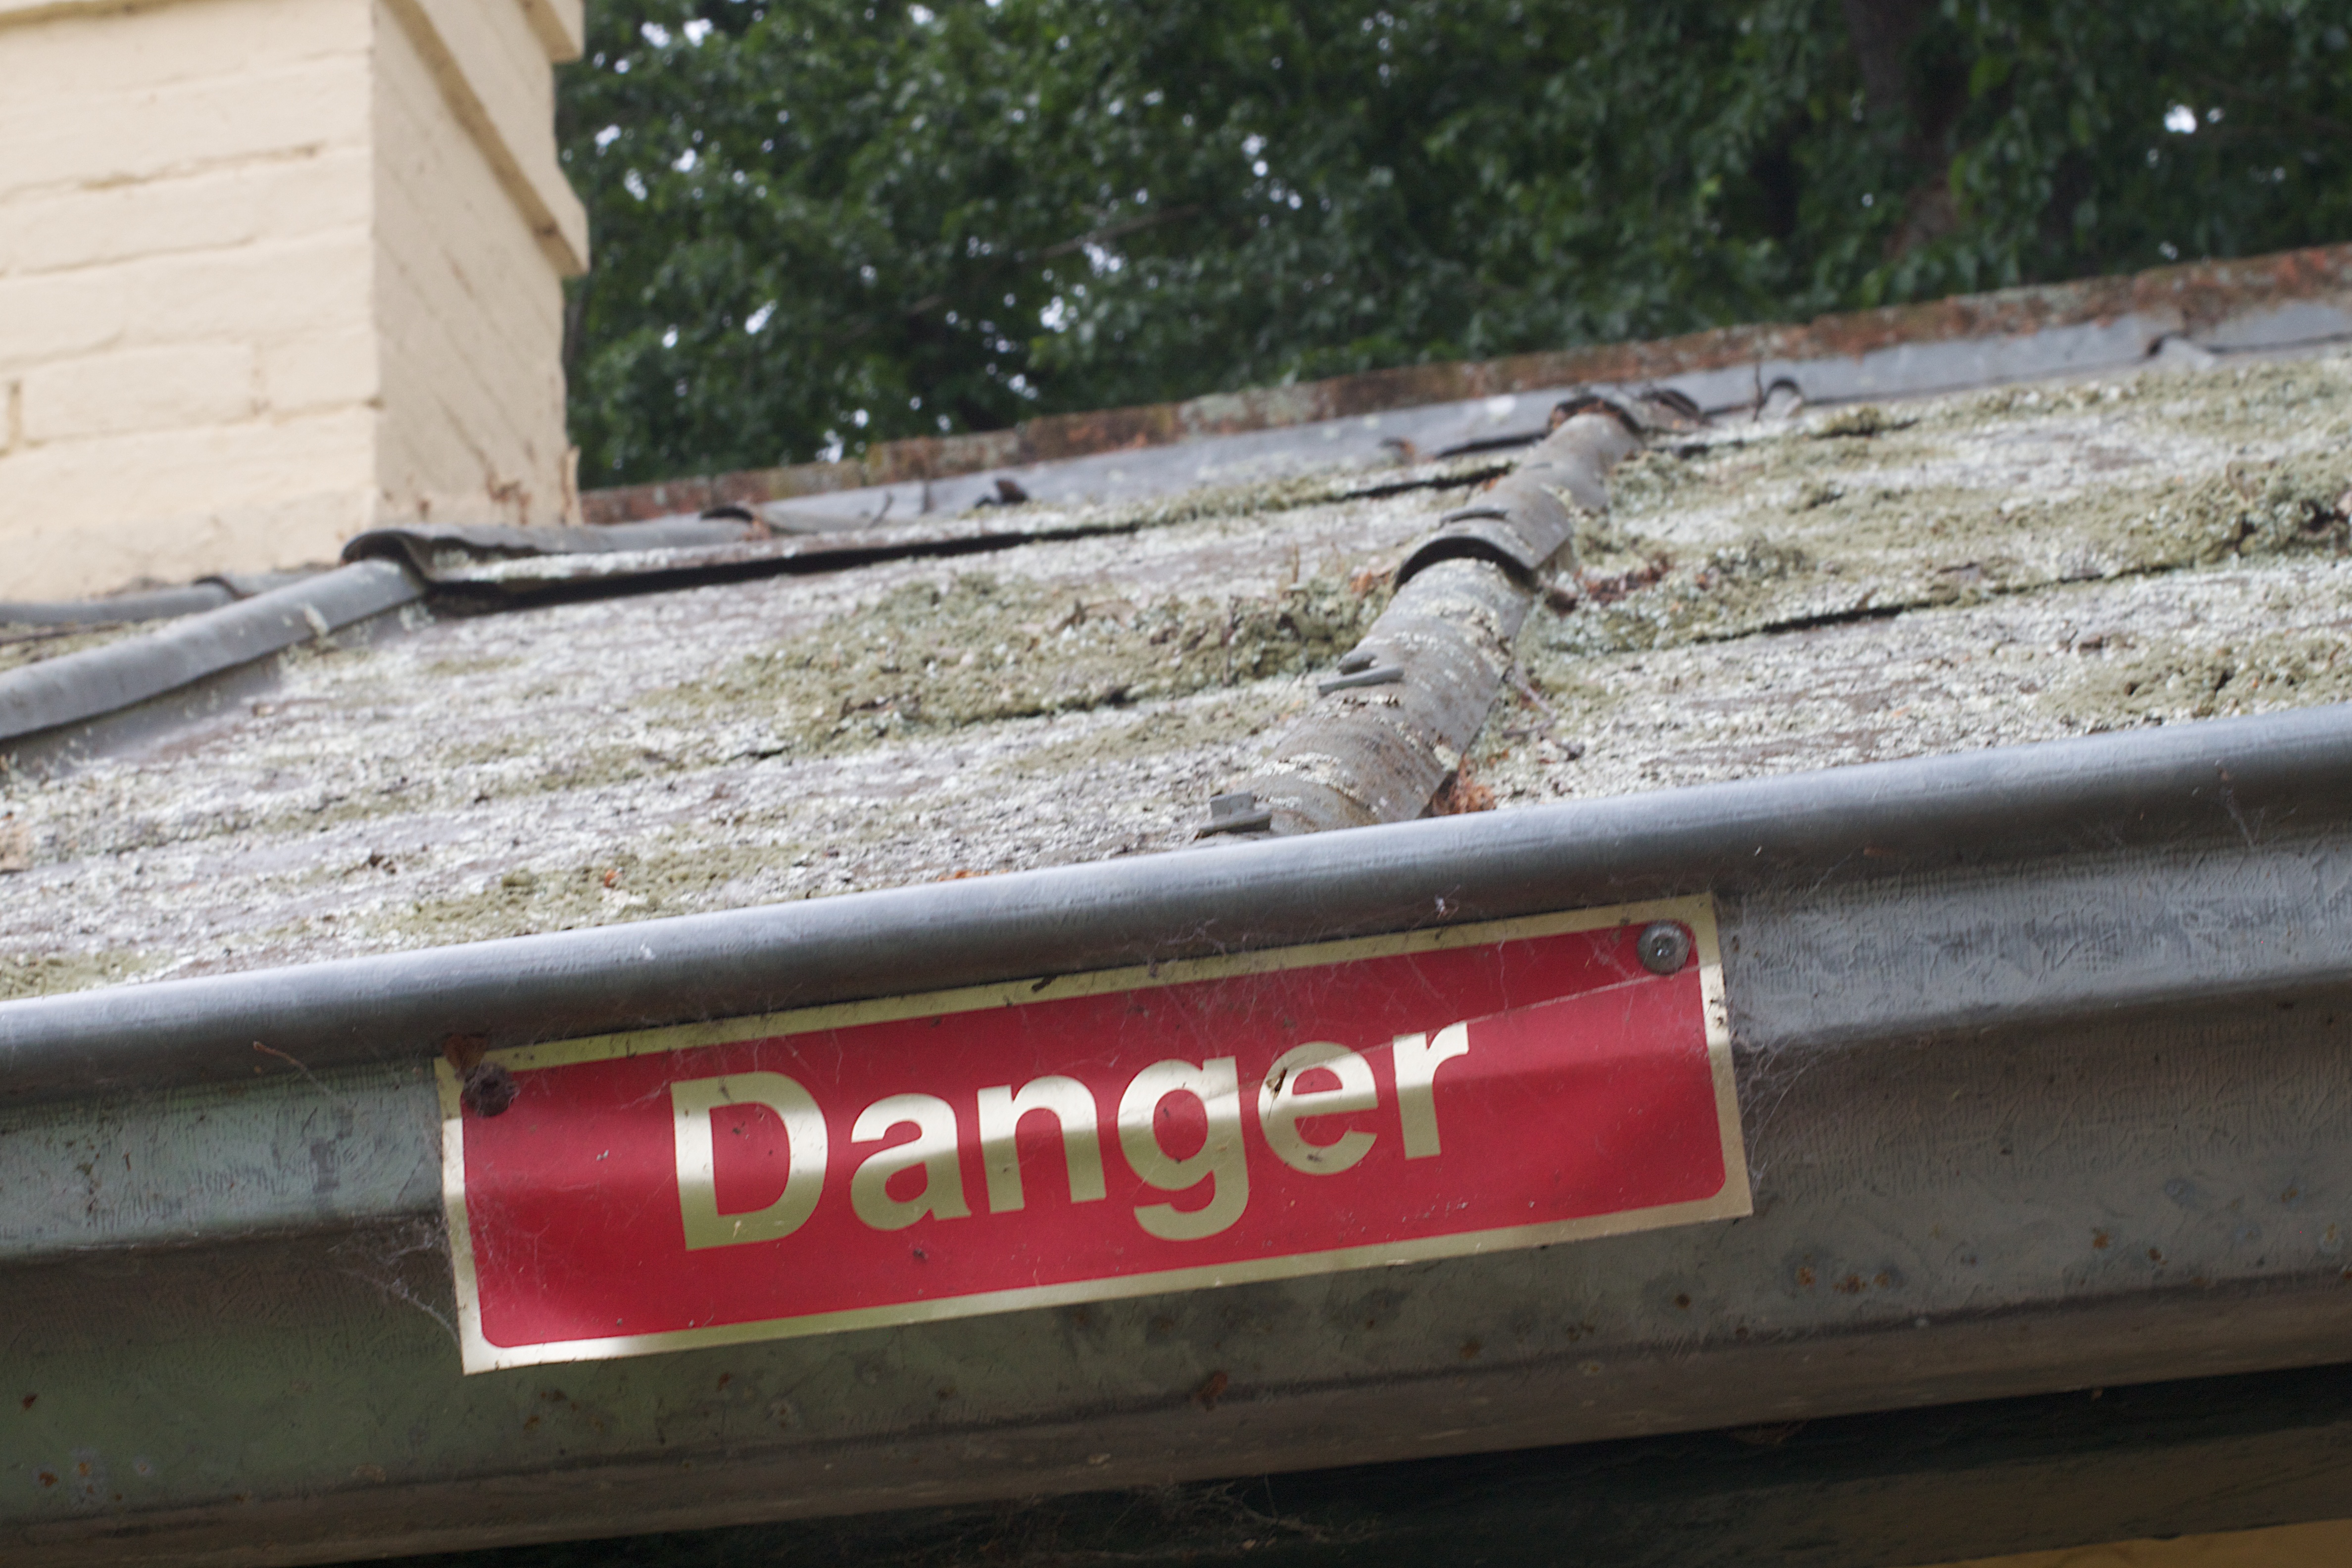
track, wall, transport, sign, danger, auodyssey